Stacey Street, London

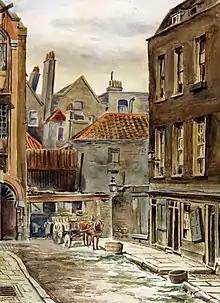
Stacey Street by F. Calvert. Watercolour, 1886.

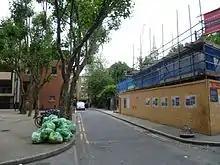
Stacey Street looking north.

Stacey Street is a street in the London Borough of Camden that runs from Shaftesbury Avenue in the south to Flitcroft Street in the north. It is joined on its east side by New Compton Street and on its west side by Phoenix Street which gave its name to the Phoenix Garden on the east side of Stacey Street.